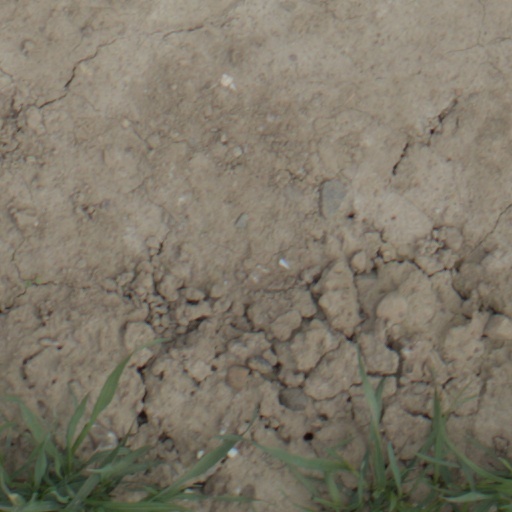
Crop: wheat